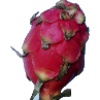
Label: red_pitahaya